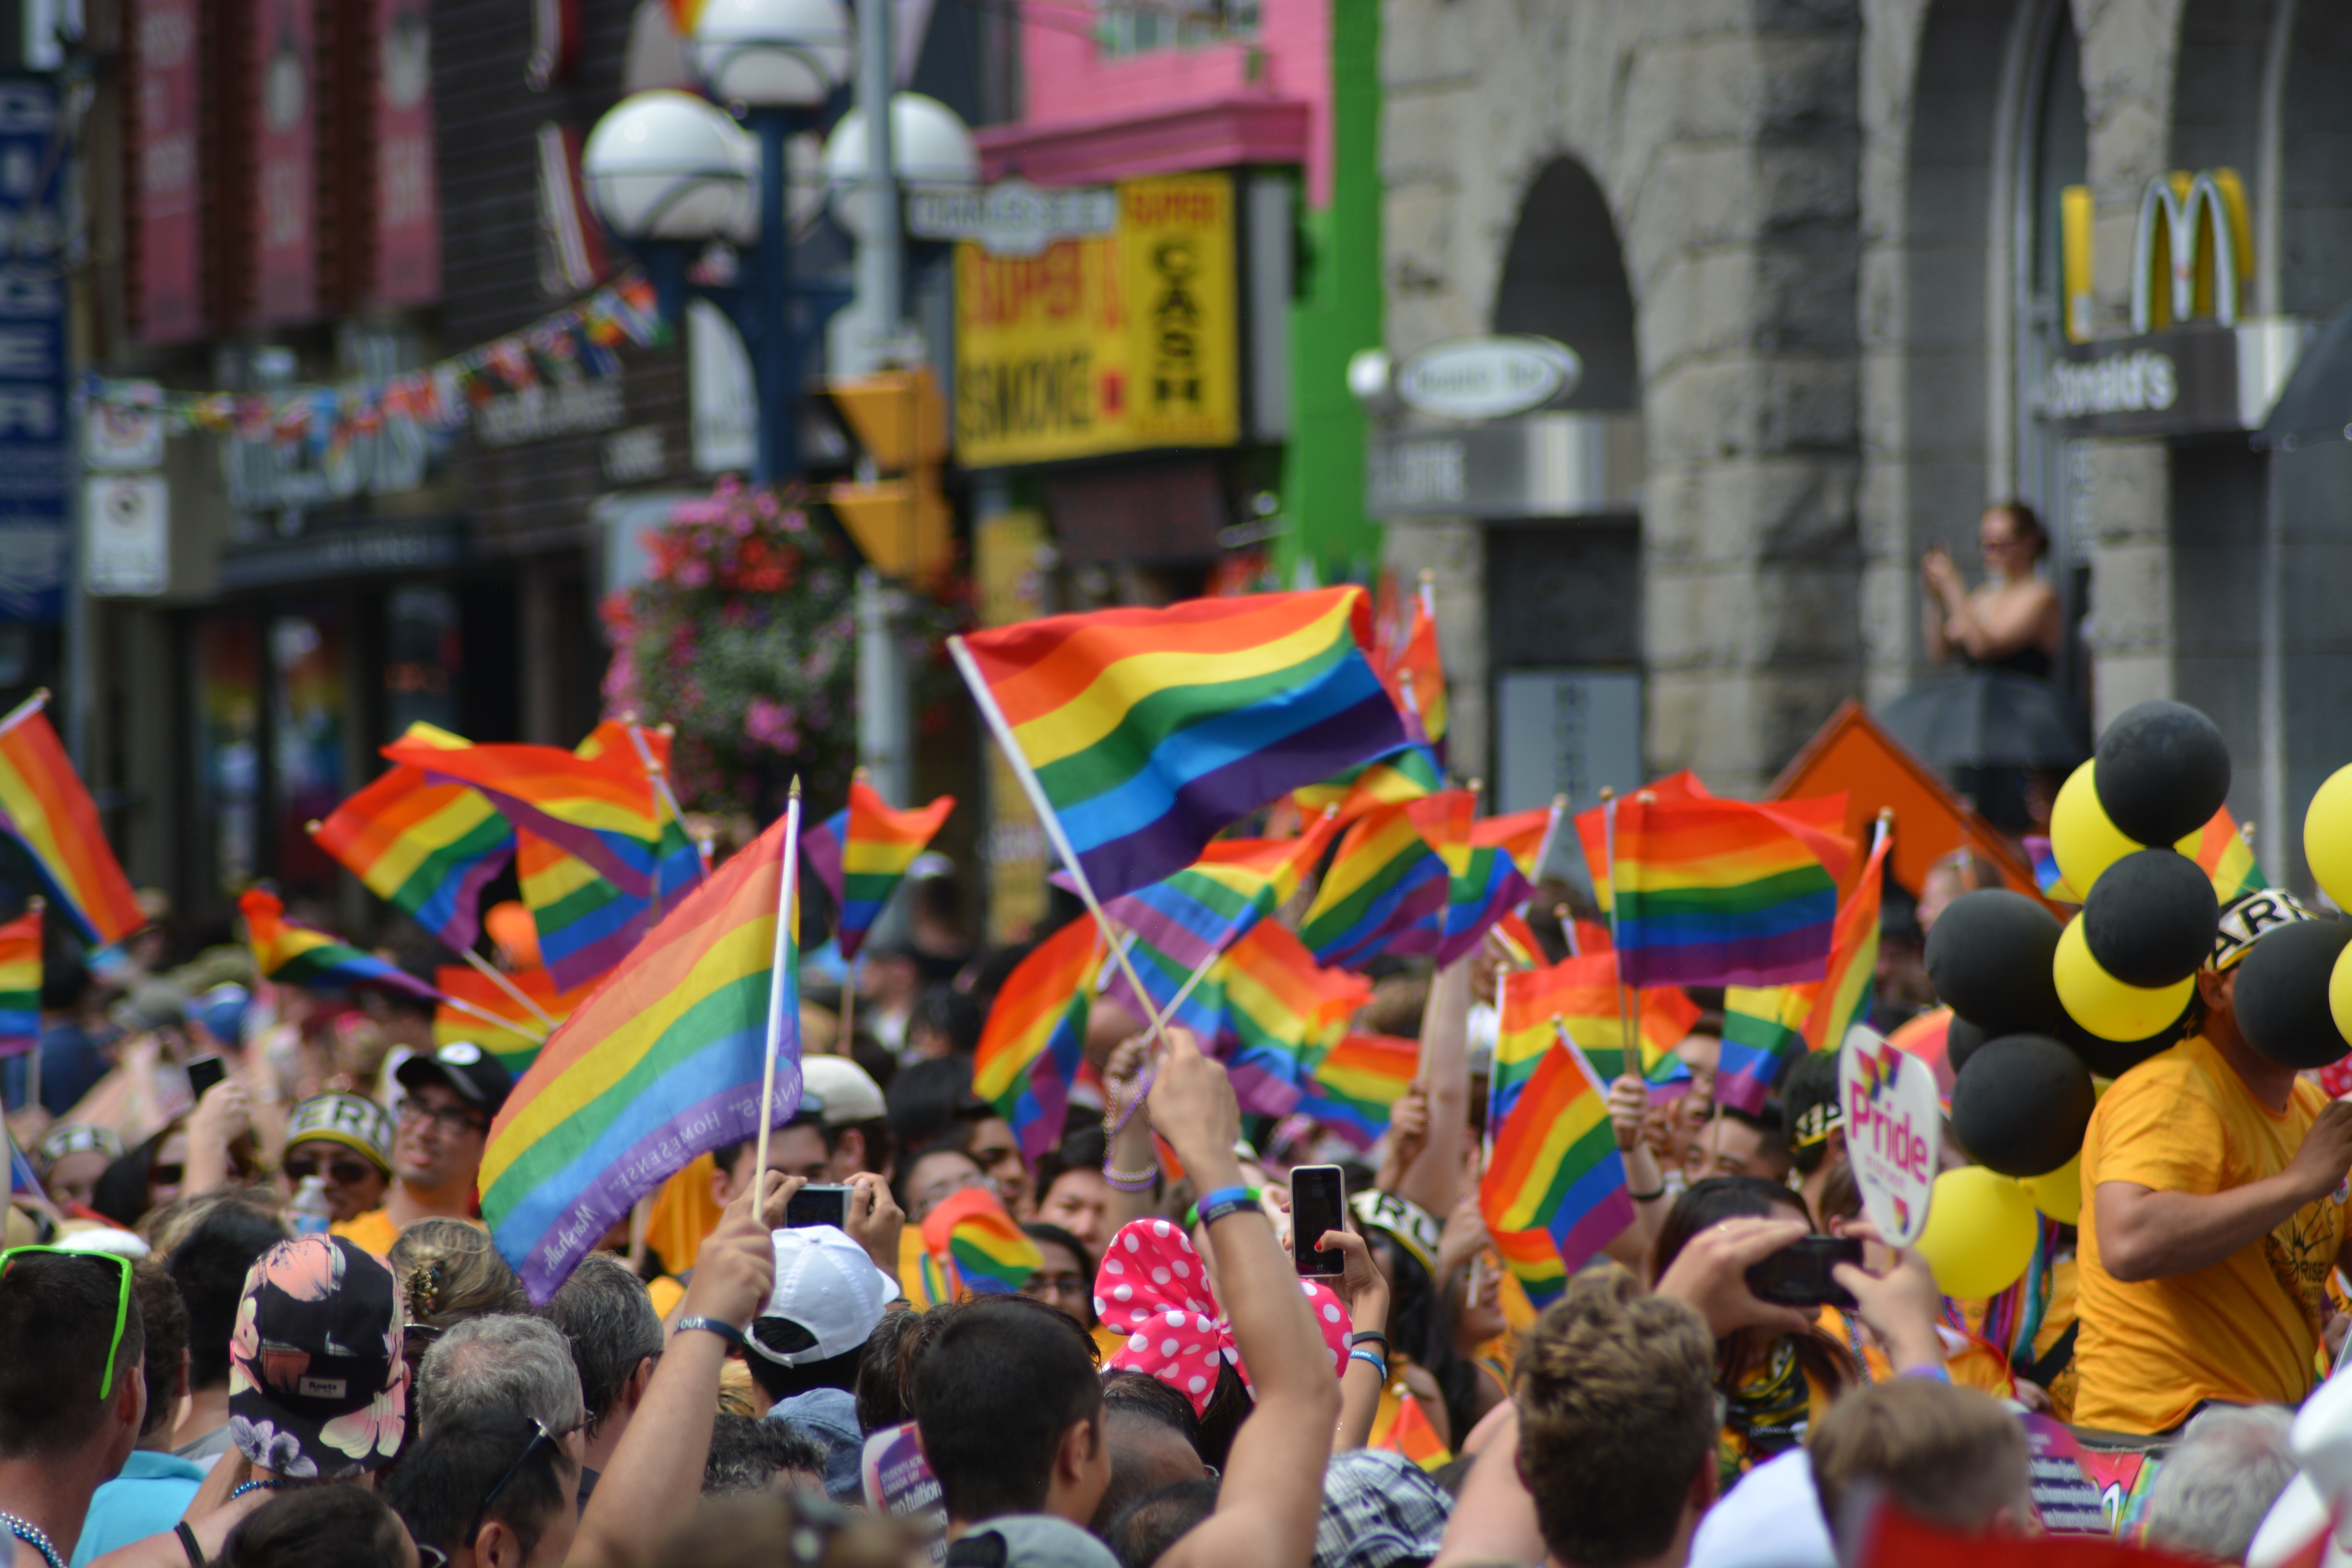
people, sky, wind, crowd, pattern, carnival, color, flag, couple, human, blue, colorful, lifestyle, festival, rainbow, relationship, event, demonstration, guys, rights, sex, pride, gay, gender, homosexual, gay pride, pride parade